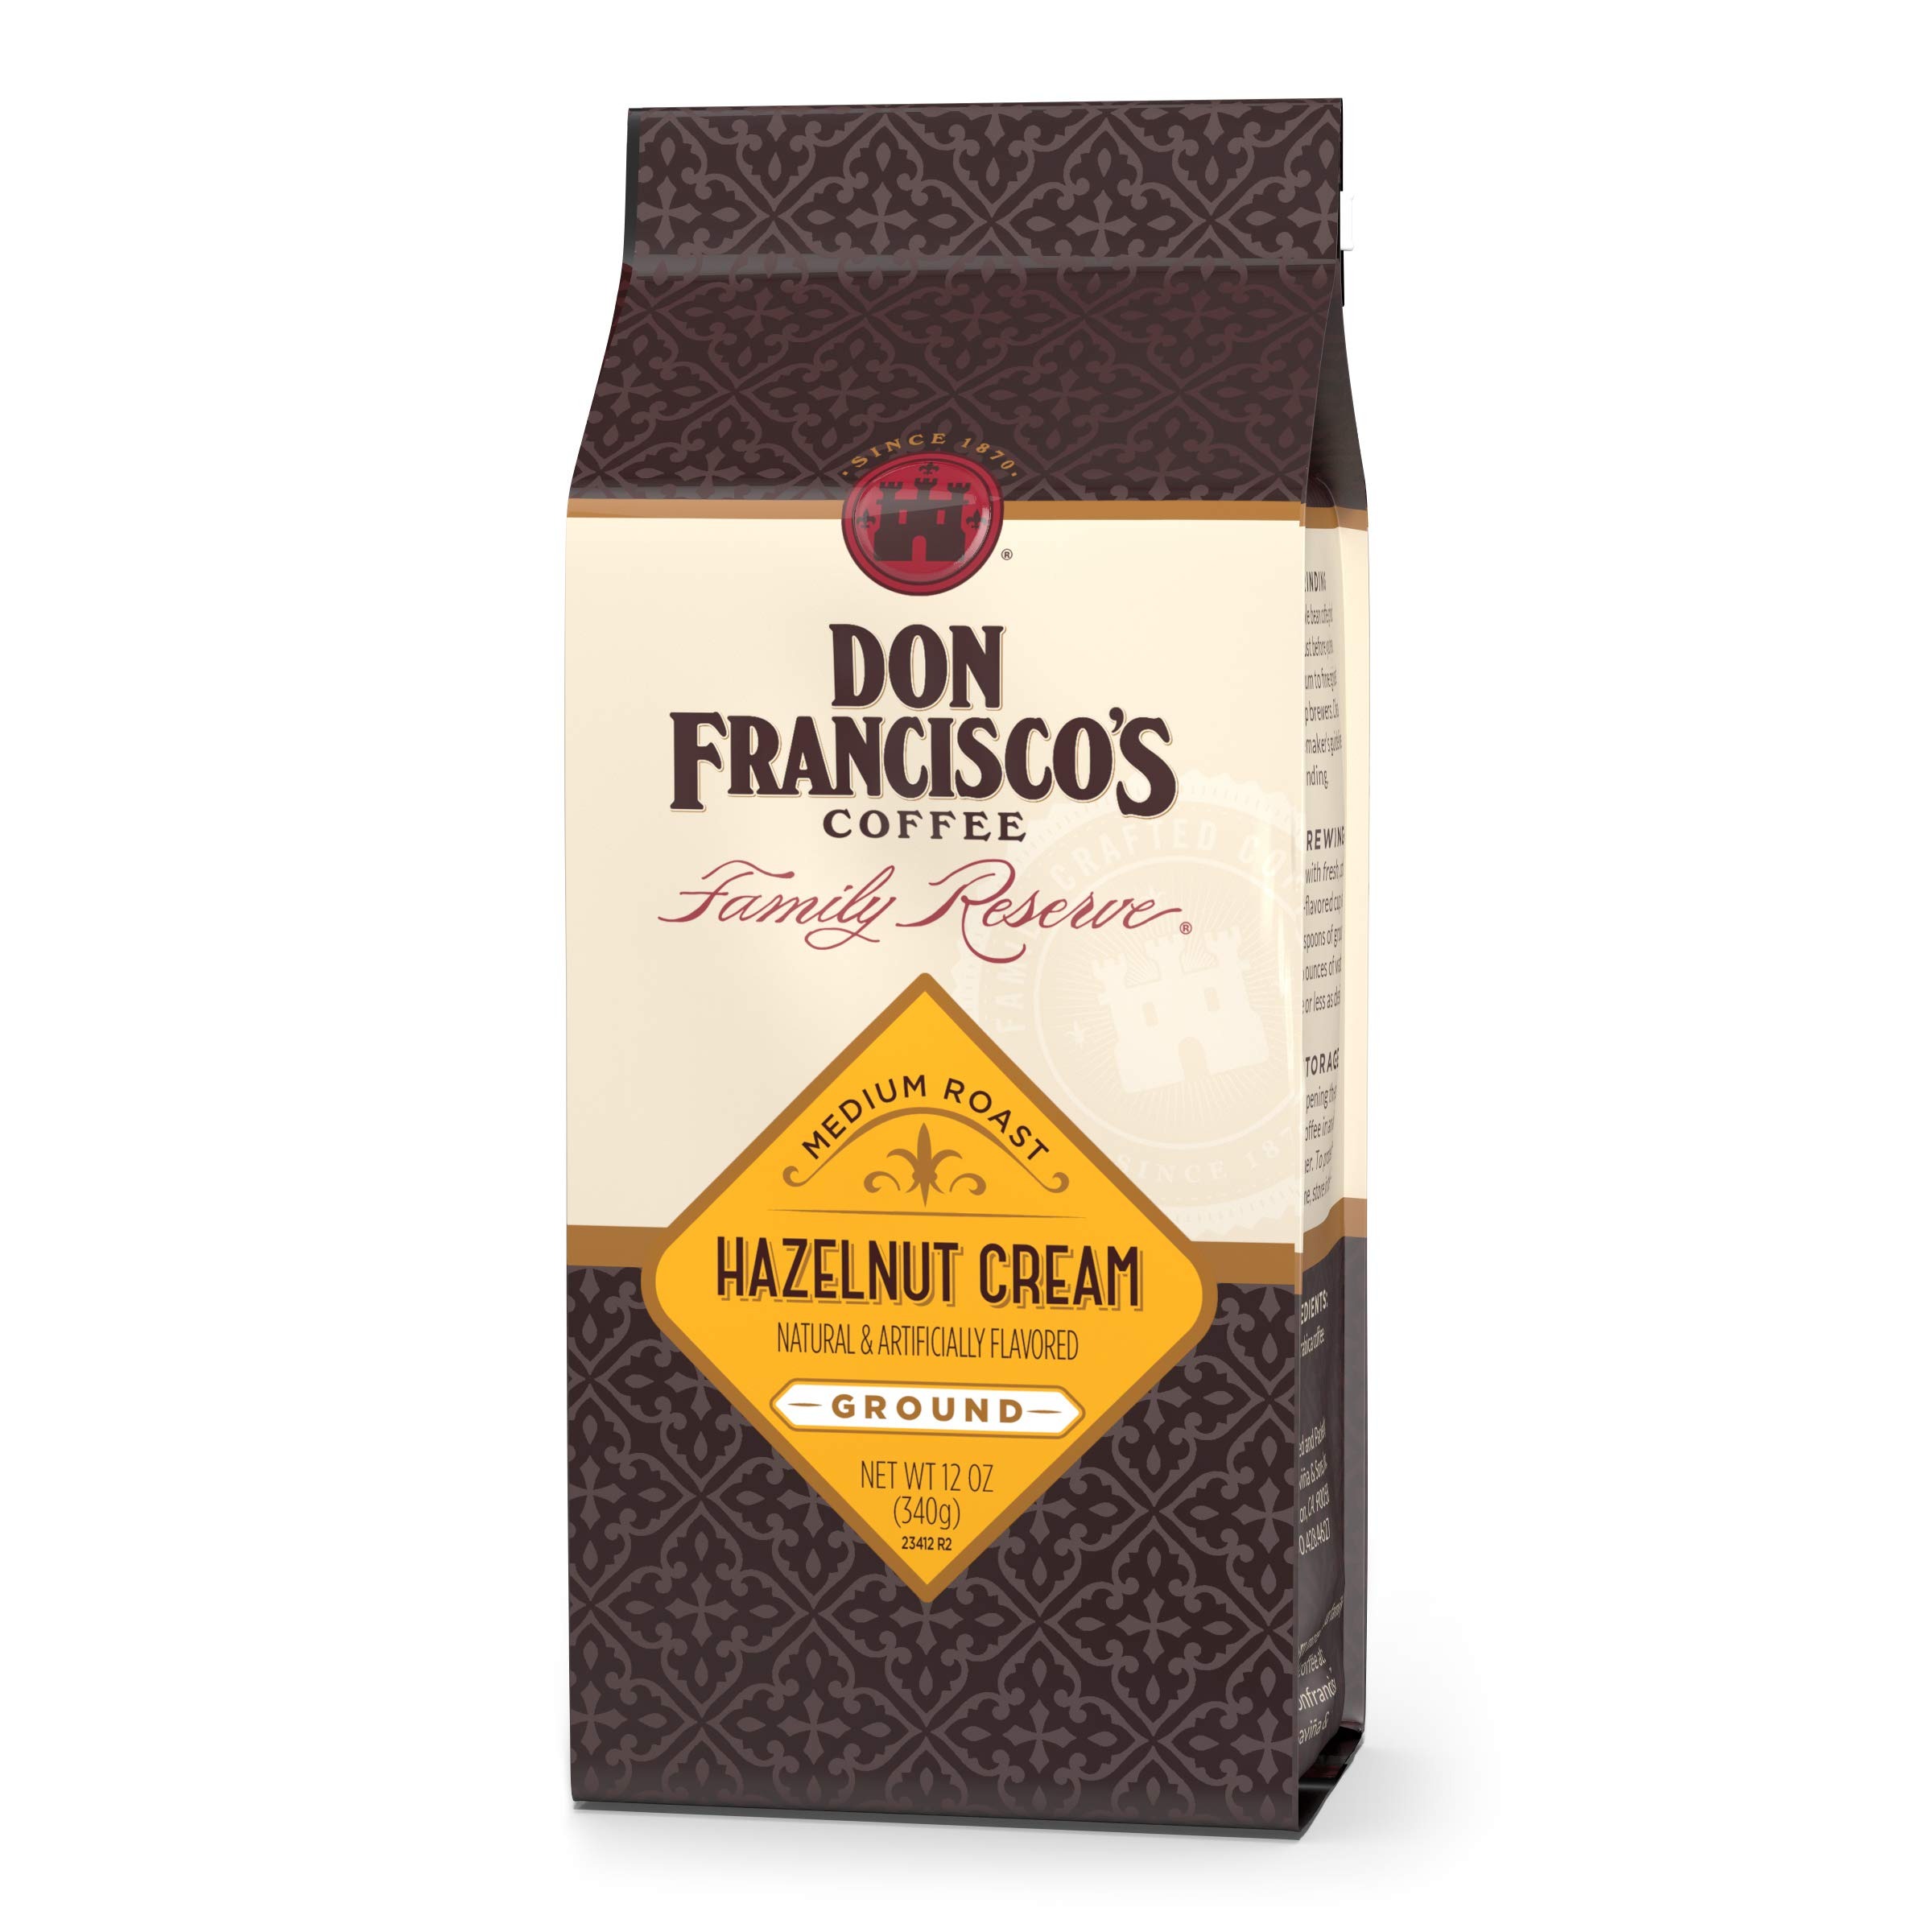
Item Name: Don Francisco's Hazelnut Cream Flavored, Ground Coffee, 12-Ounce Bag
Bullet Point 1: A TANTALIZING CUP OF COFFEE with toasted hazelnut aroma and hints of decadent cream. Natural and Artificially Flavored.
Bullet Point 2: WE ARE COMMITTED TO PROVIDING PREMIUM COFFEE with a greener coffee footprint through sustainable practices
Bullet Point 3: 100% ARABICA COFFEE: Enjoy a delicious cup of Don Francisco’s Family Reserve Coffee, made only with premium 100% Arabica coffee from the world’s best coffee growing regions. Delivers a highly aromatic and rich flavor.
Bullet Point 4: NEARLY 150 YEARS EXPERTISE IN COFFEE: With nearly 150 years’ experience in sourcing, blending and roasting coffee, you can be sure that you will get a consistently rich and satisfying coffee.
Bullet Point 5: BLENDED, ROASTED AND PACKED IN THE U.S.A.
Value: 12.0
Unit: Ounce

Price: 10.49